1968–69 Saudi Premier League

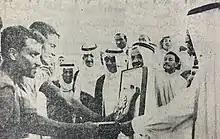
1968–69 Saudi Premier League

The 1968–69 Saudi General League season was the first successful attempt to establish a regular league in the Kingdom of Saudi Arabia, which was held 4 times between 1967 and 1970 but failed to be completed in all of them except in 1969. The 1969 season was won by Al-Ahly Club, which was the first club in Saudi history. The first league in 1966 contained 6 clubs: Al-Ittihad, Al-Wahda, Al-Nassr, Riyadh, Al-Ettifaq and Al-Qadisiyah, but was canceled before the second round started. Al-Ittihad and Al-Wahda were top of the league in the first round before the league was canceled due to the setback in June.